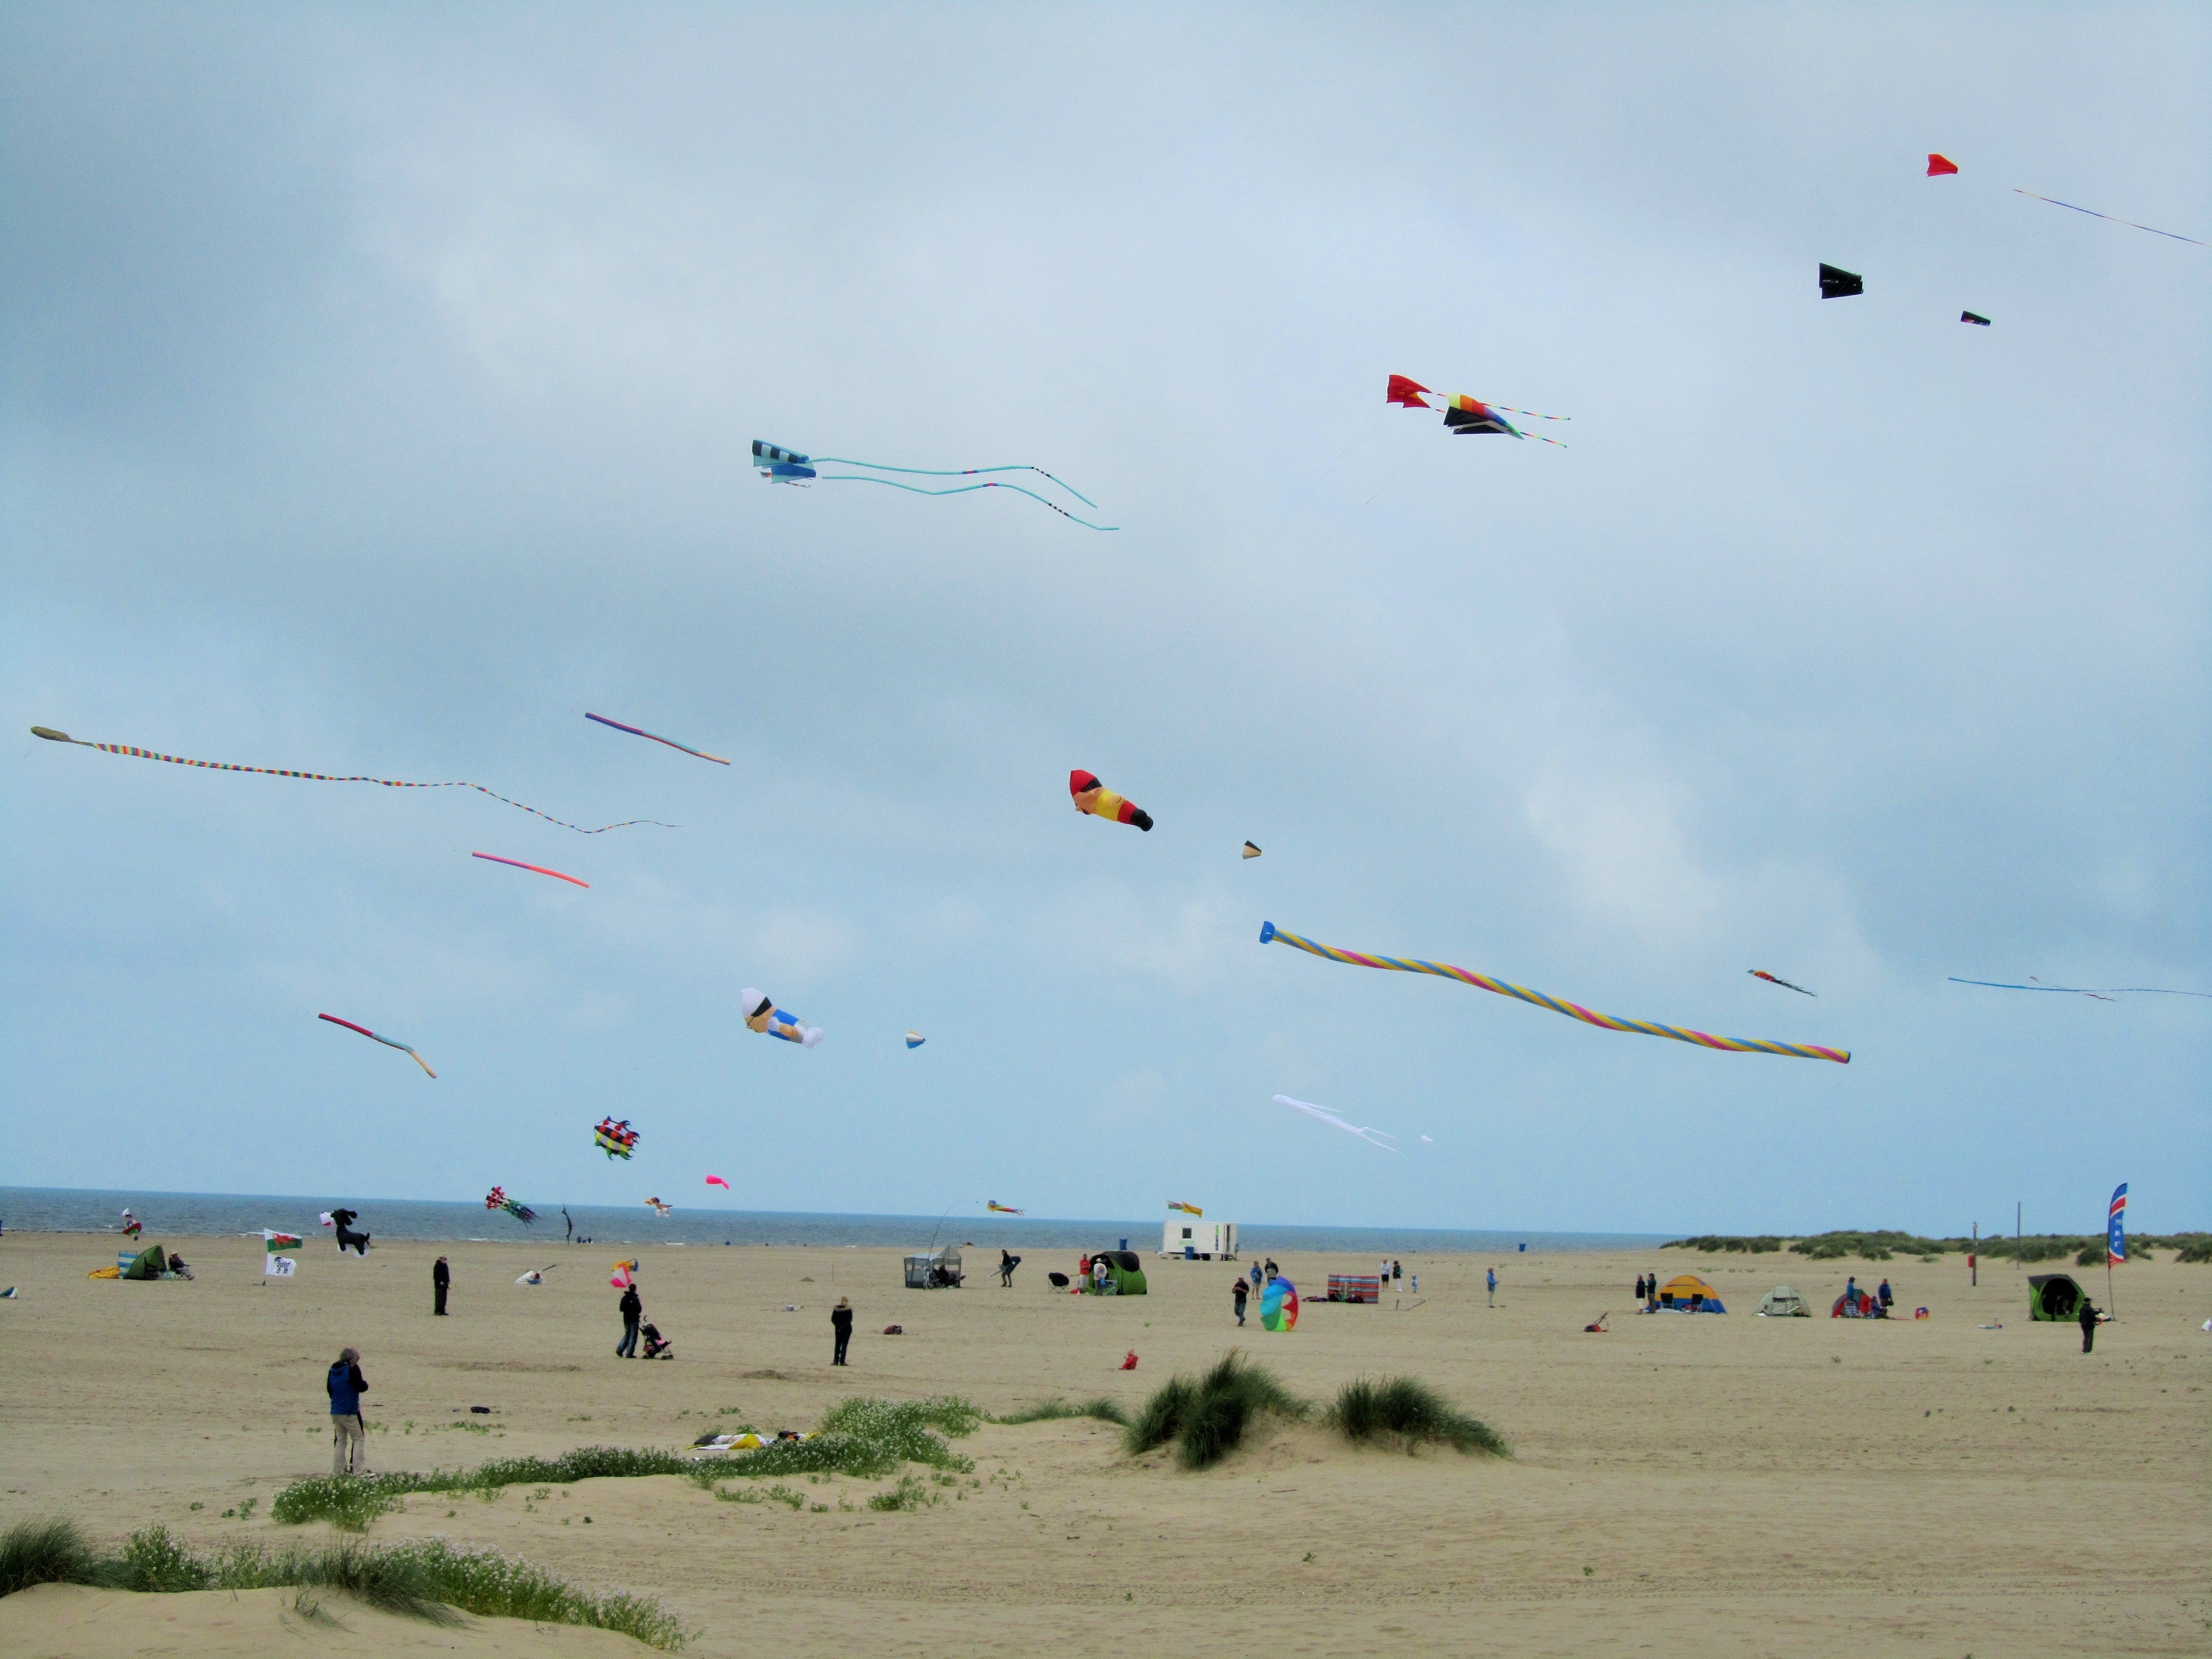
beach, sky, wind, flying, summer, kite, freedom, leisure, toy, outdoors, wales, sports, atmosphere of earth, windsports, kite sports, individual sports, sport kite